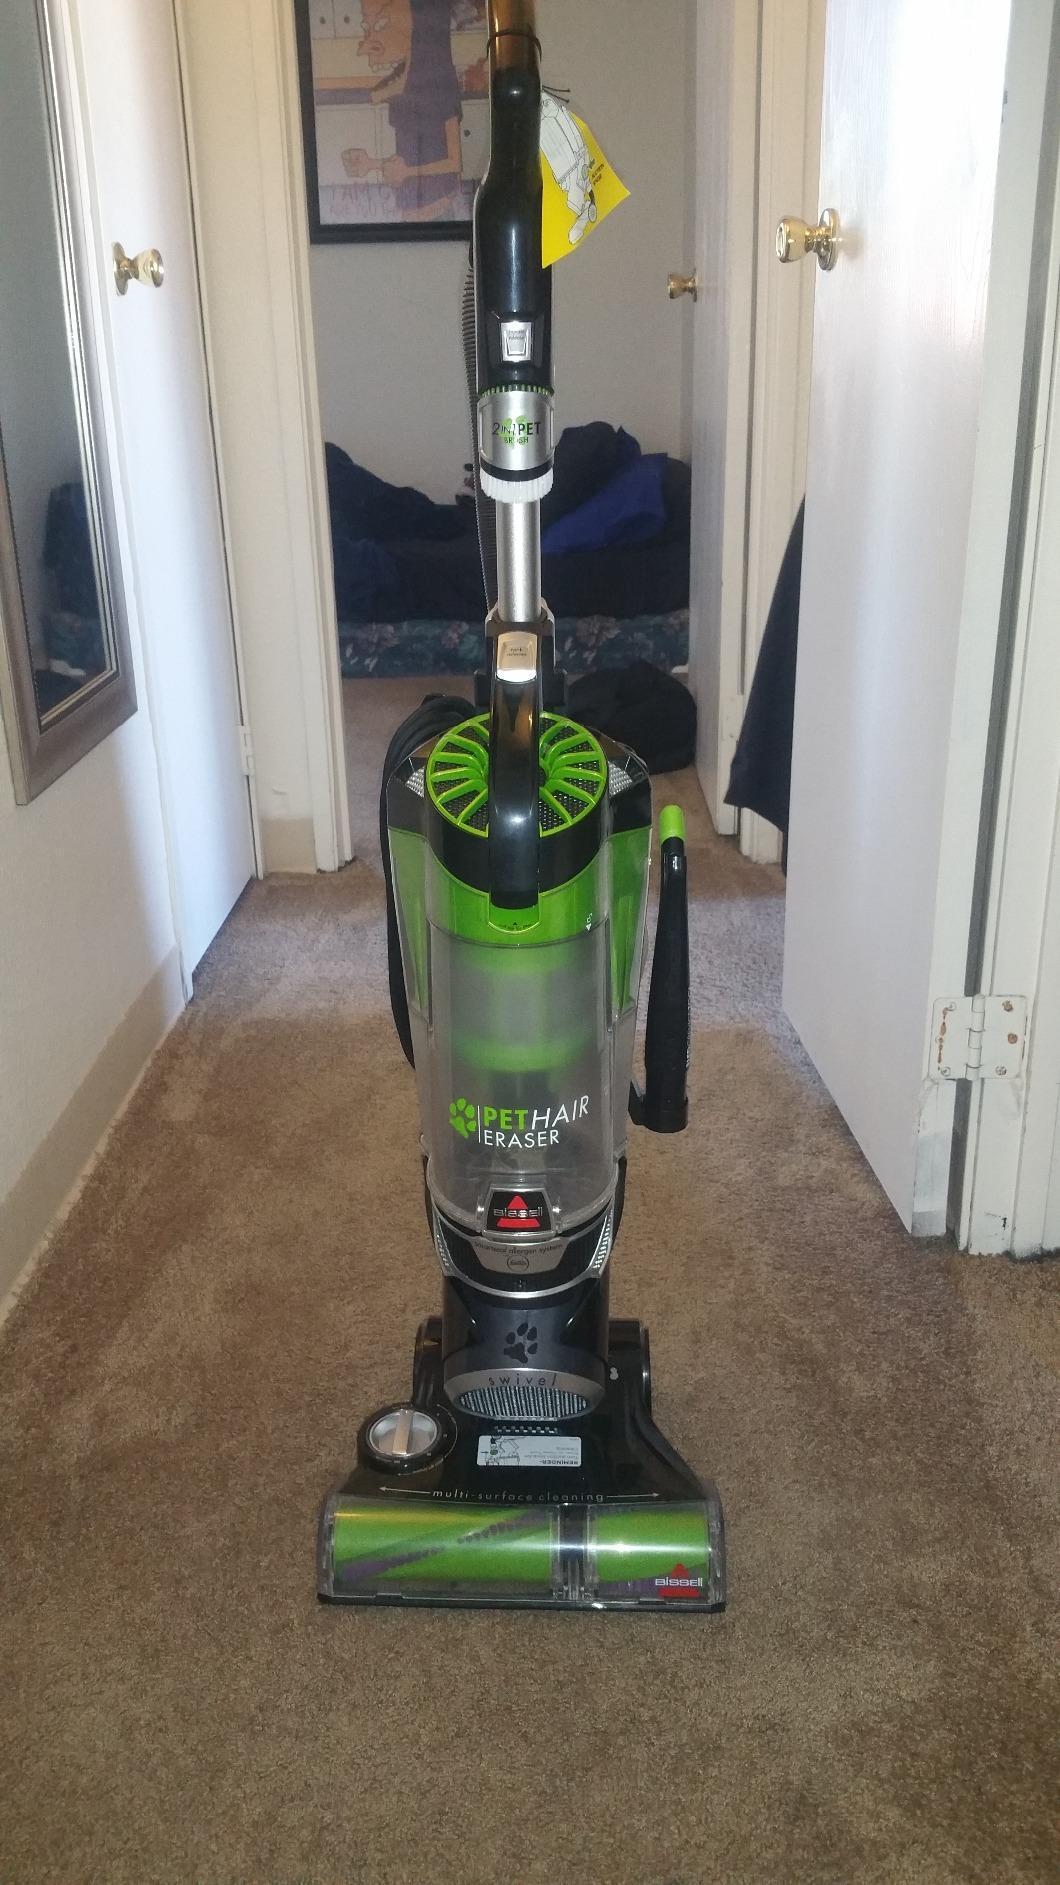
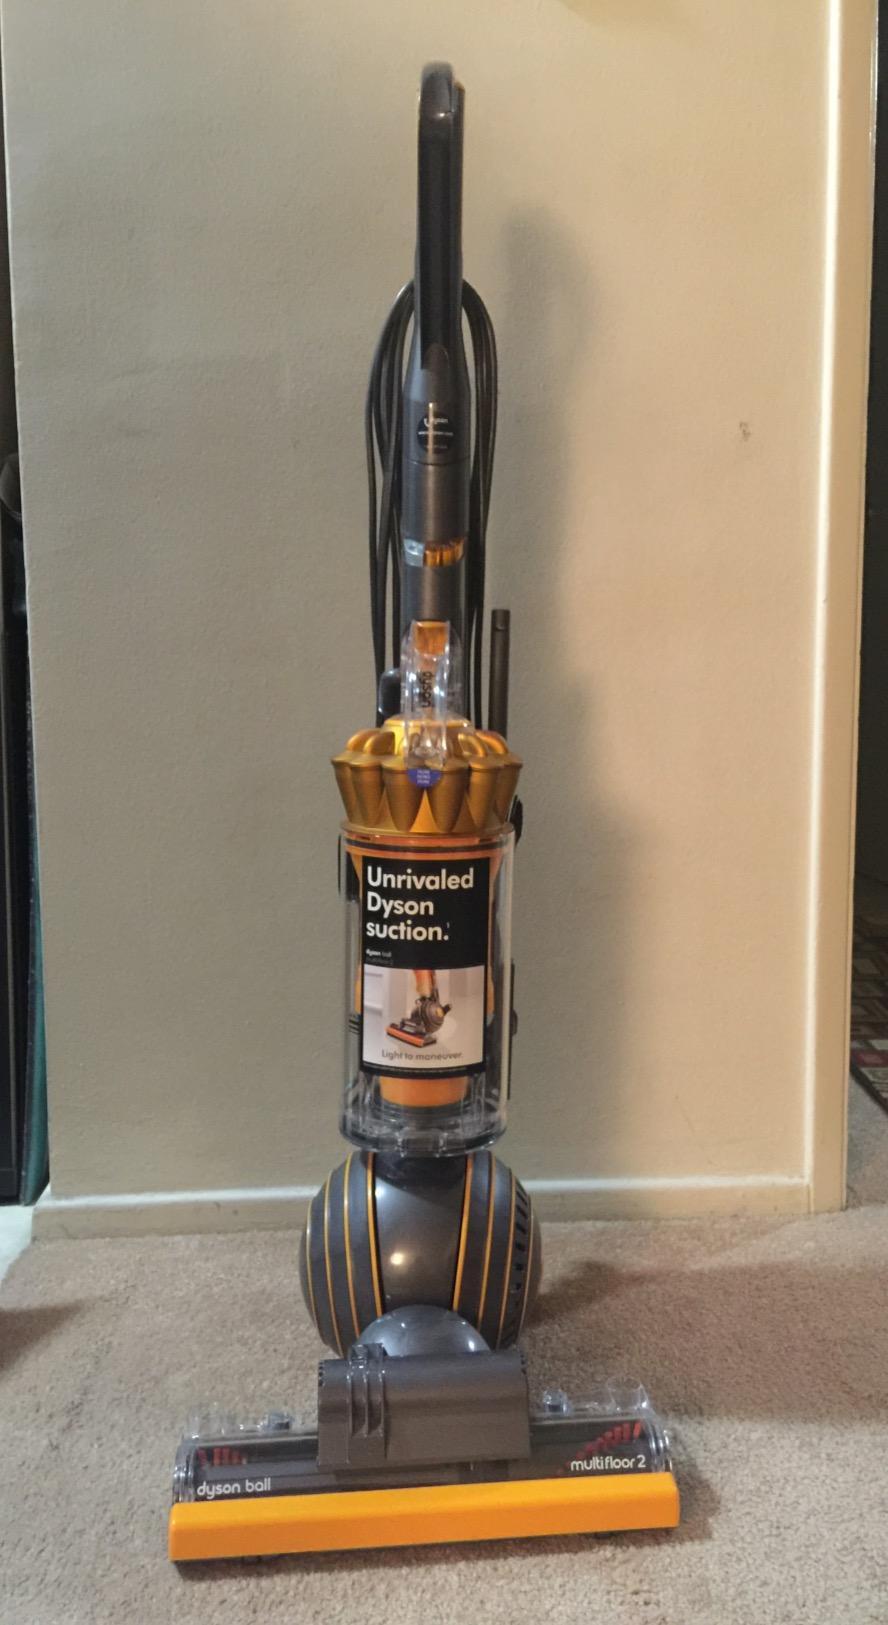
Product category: items_vacuum
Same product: no